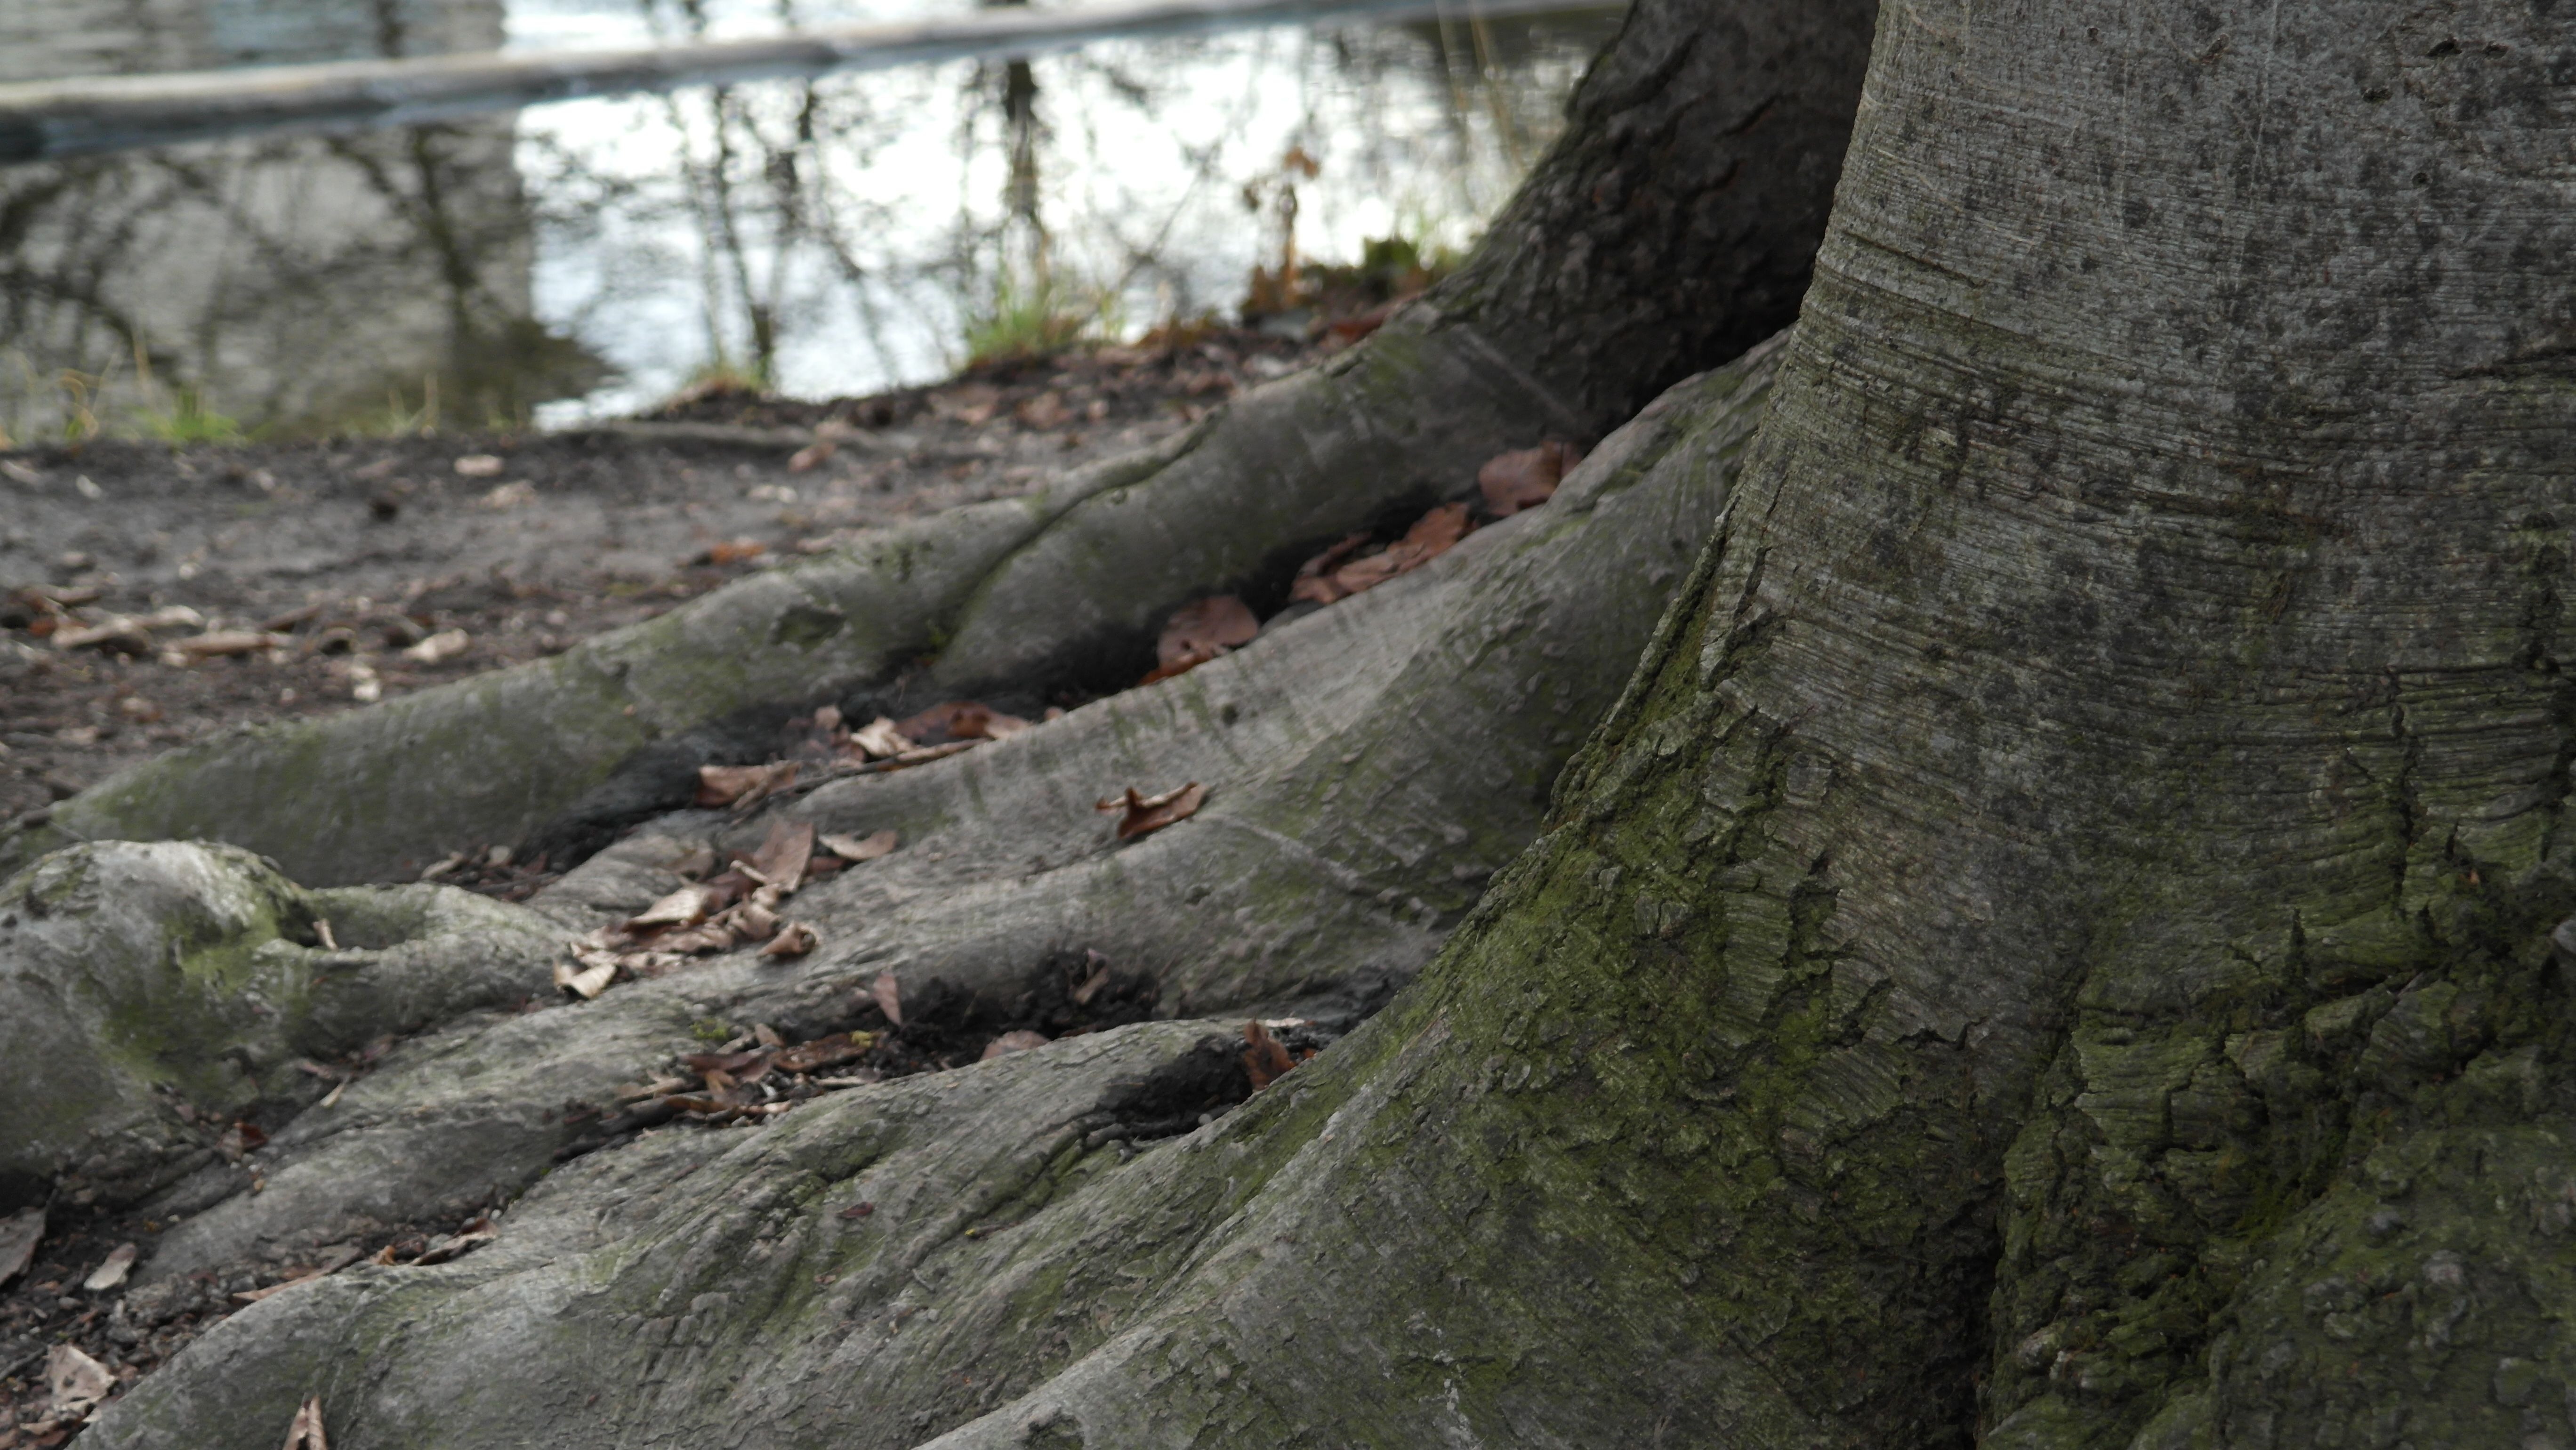
tree, nature, forest, branch, plant, wood, leaf, trunk, old, bark, wildlife, log, brown, root, tree root, mis shapen, woody plant